Mangrove

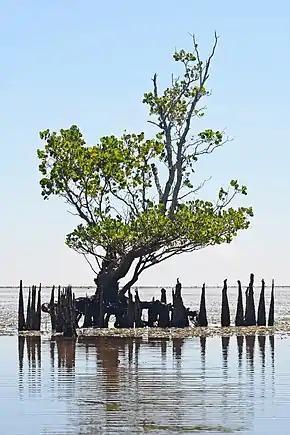
Mangroves are hardy shrubs and trees that thrive in salt water and have specialised adaptations so they can survive the volatile energies of intertidal zones along marine coasts.

A mangrove is a shrub or tree that grows mainly in coastal saline or brackish water. Mangroves grow in an equatorial climate, typically along coastlines and tidal rivers. They have particular adaptations to take in extra oxygen and remove salt, allowing them to tolerate conditions that kill most plants. The term is also used for tropical coastal vegetation consisting of such species. Mangroves are taxonomically diverse due to convergent evolution in several plant families. They occur worldwide in the tropics and subtropics and even some temperate coastal areas, mainly between latitudes 30° N and 30° S, with the greatest mangrove area within 5° of the equator. Mangrove plant families first appeared during the Late Cretaceous to Paleocene epochs and became widely distributed in part due to the movement of tectonic plates. The oldest known fossils of mangrove palm date to 75 million years ago.